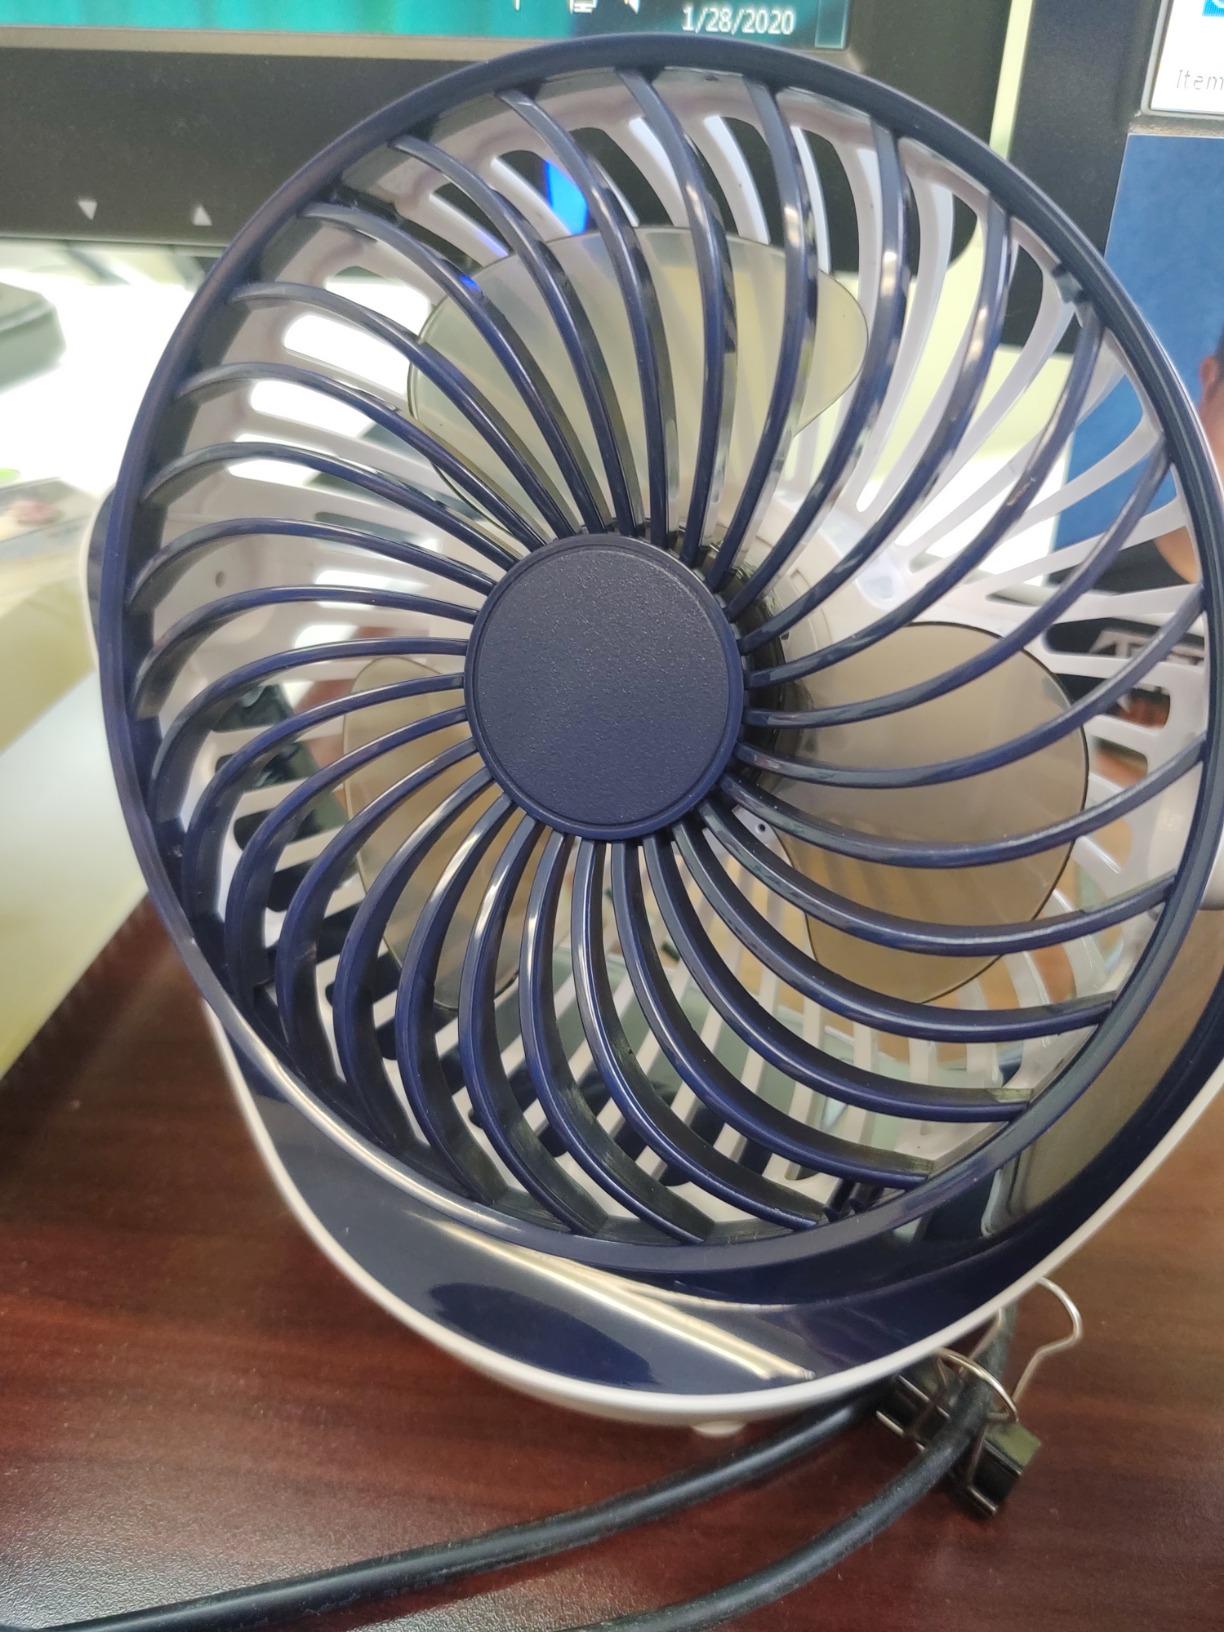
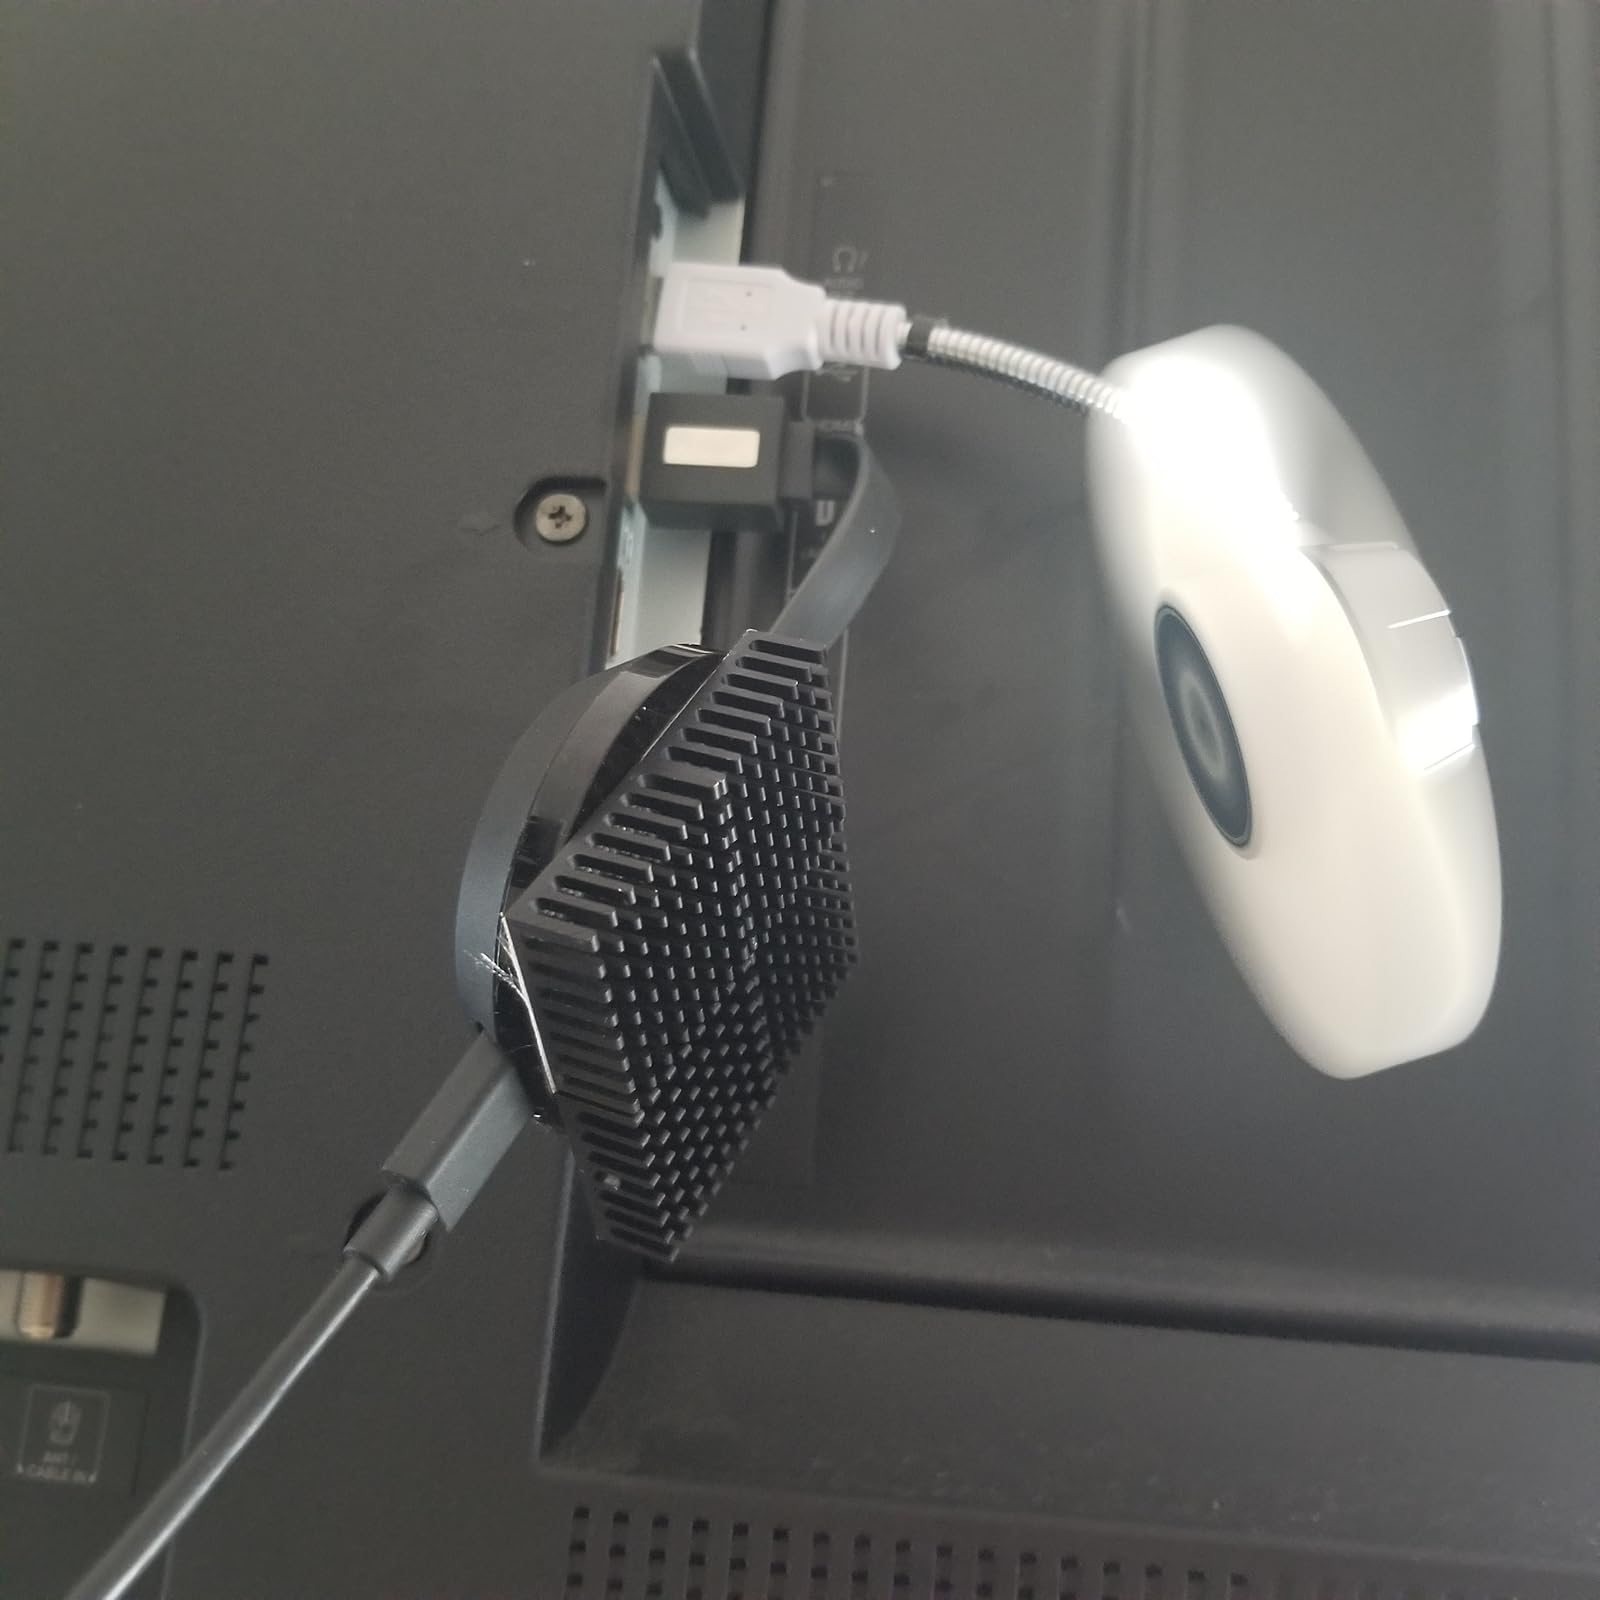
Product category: fan
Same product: no